ROH New Horizons

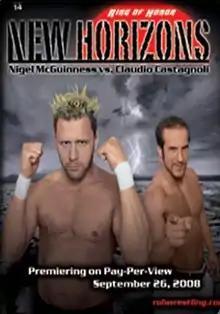
Promotional poster featuring Nigel McGuinness and Claudio Castagnoli

New Horizons was a professional wrestling pay-per-view (PPV) event produced by Ring of Honor (ROH). It took place on July 26, 2008 from the Michigan State Fairgrounds and Expo Center in Detroit, Michigan, and was first aired on September 26.